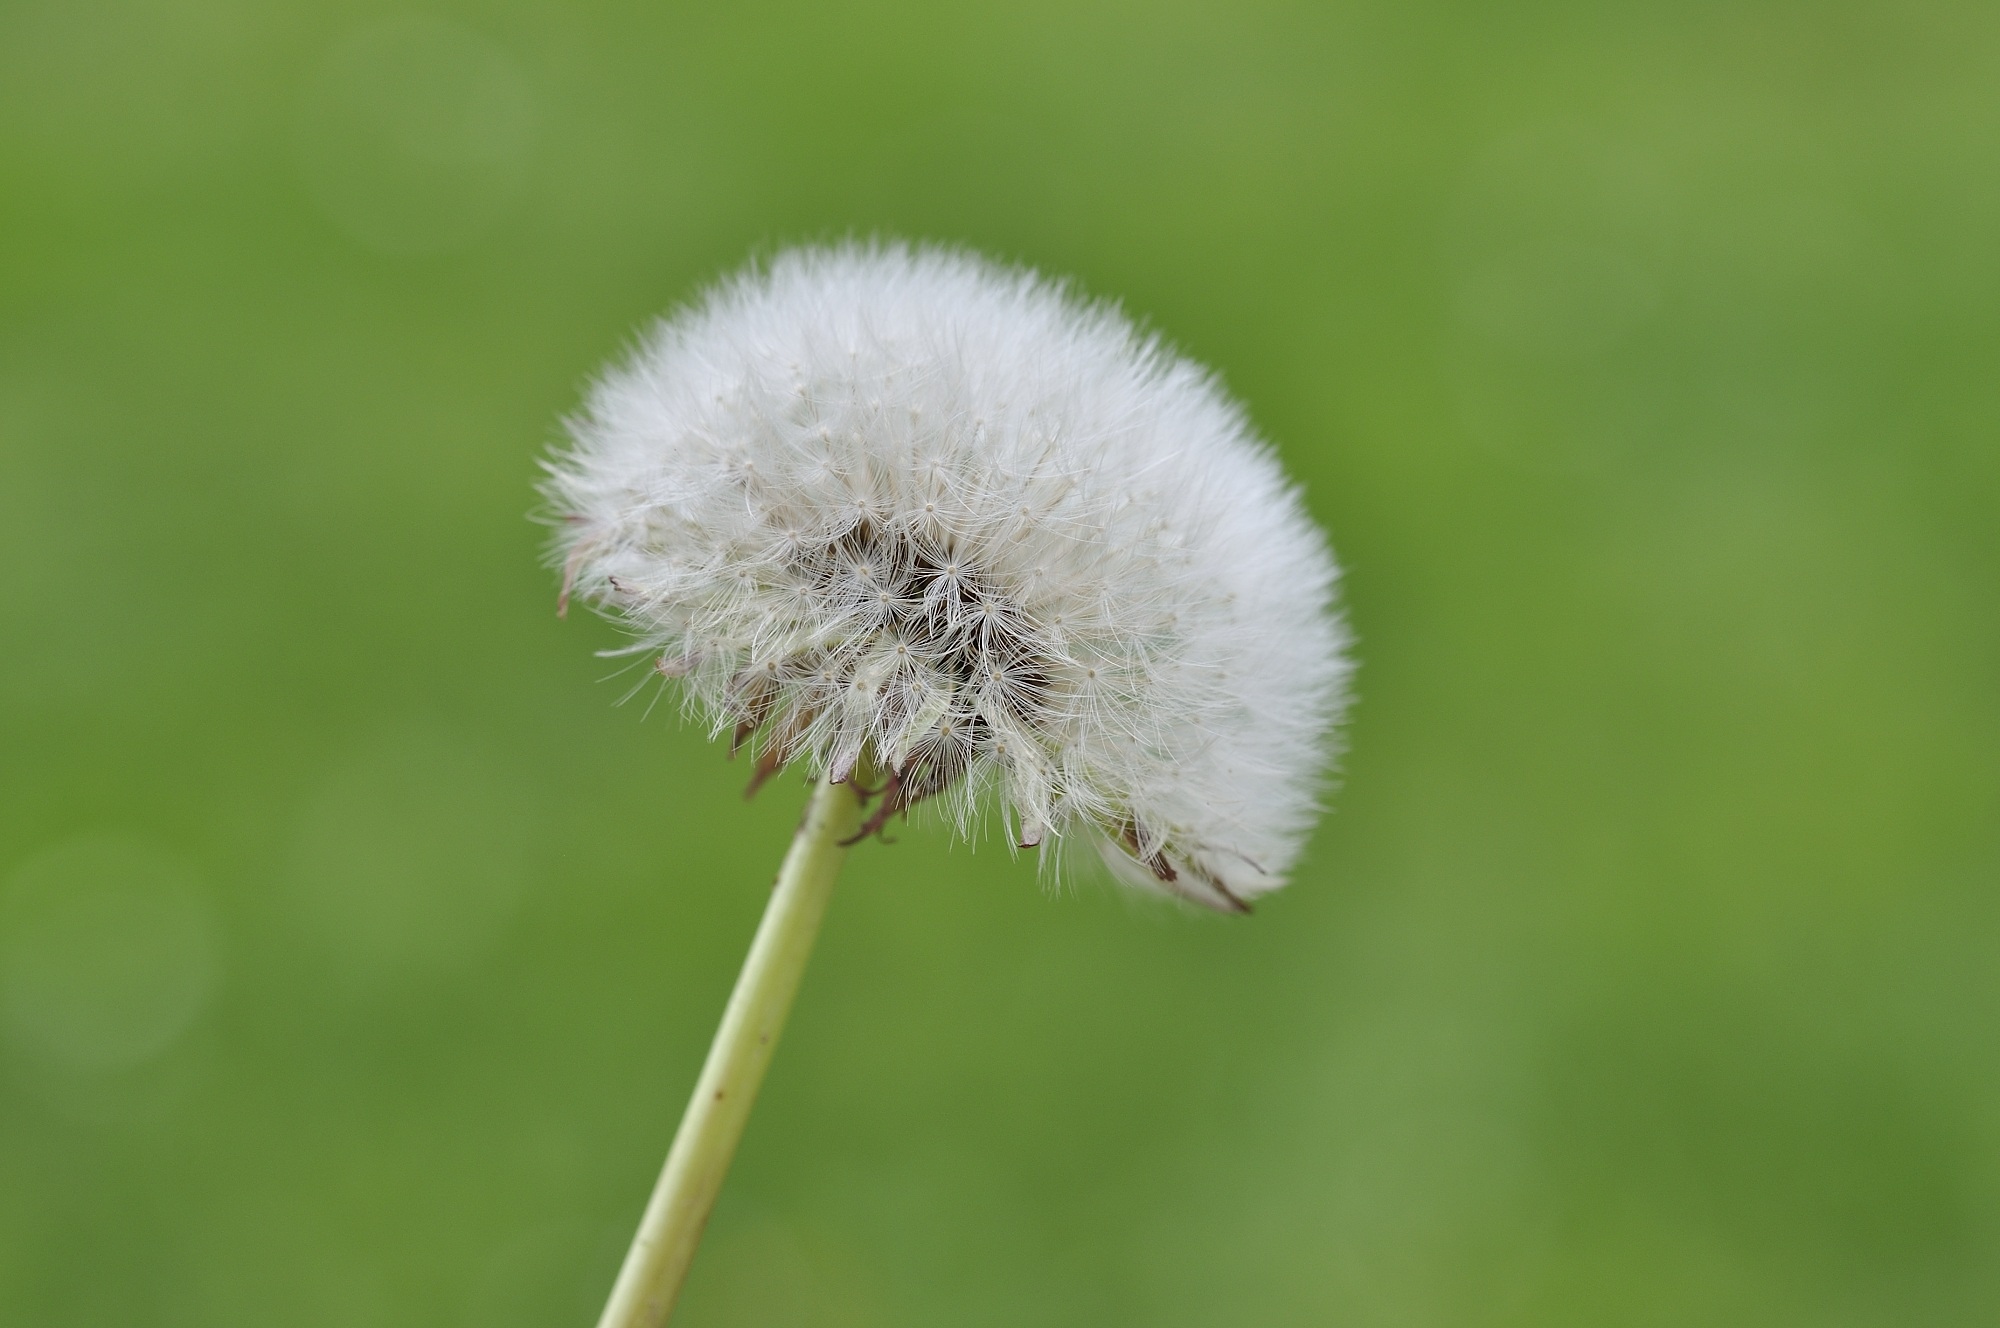
nature, grass, plant, photography, meadow, dandelion, prairie, flower, petal, botany, close, flora, wildflower, close up, seeds, grassland, macro photography, flowering plant, daisy family, dandelion seeds, plant stem, land plant